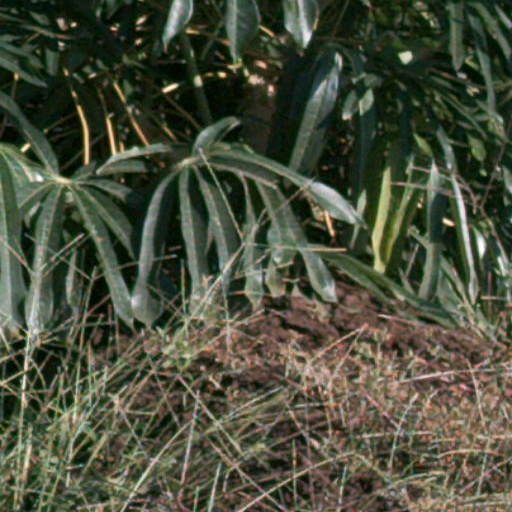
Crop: cassava